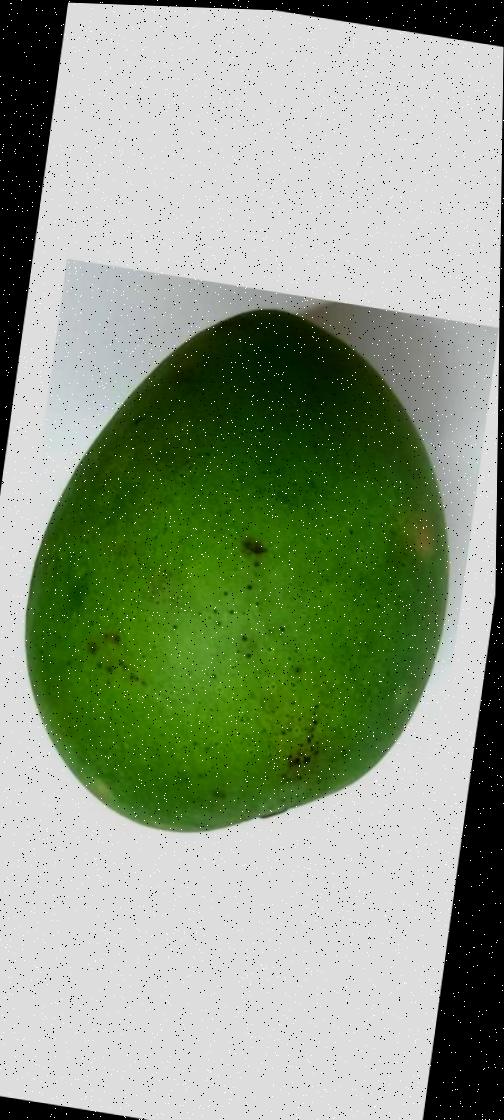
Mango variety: Harivanga